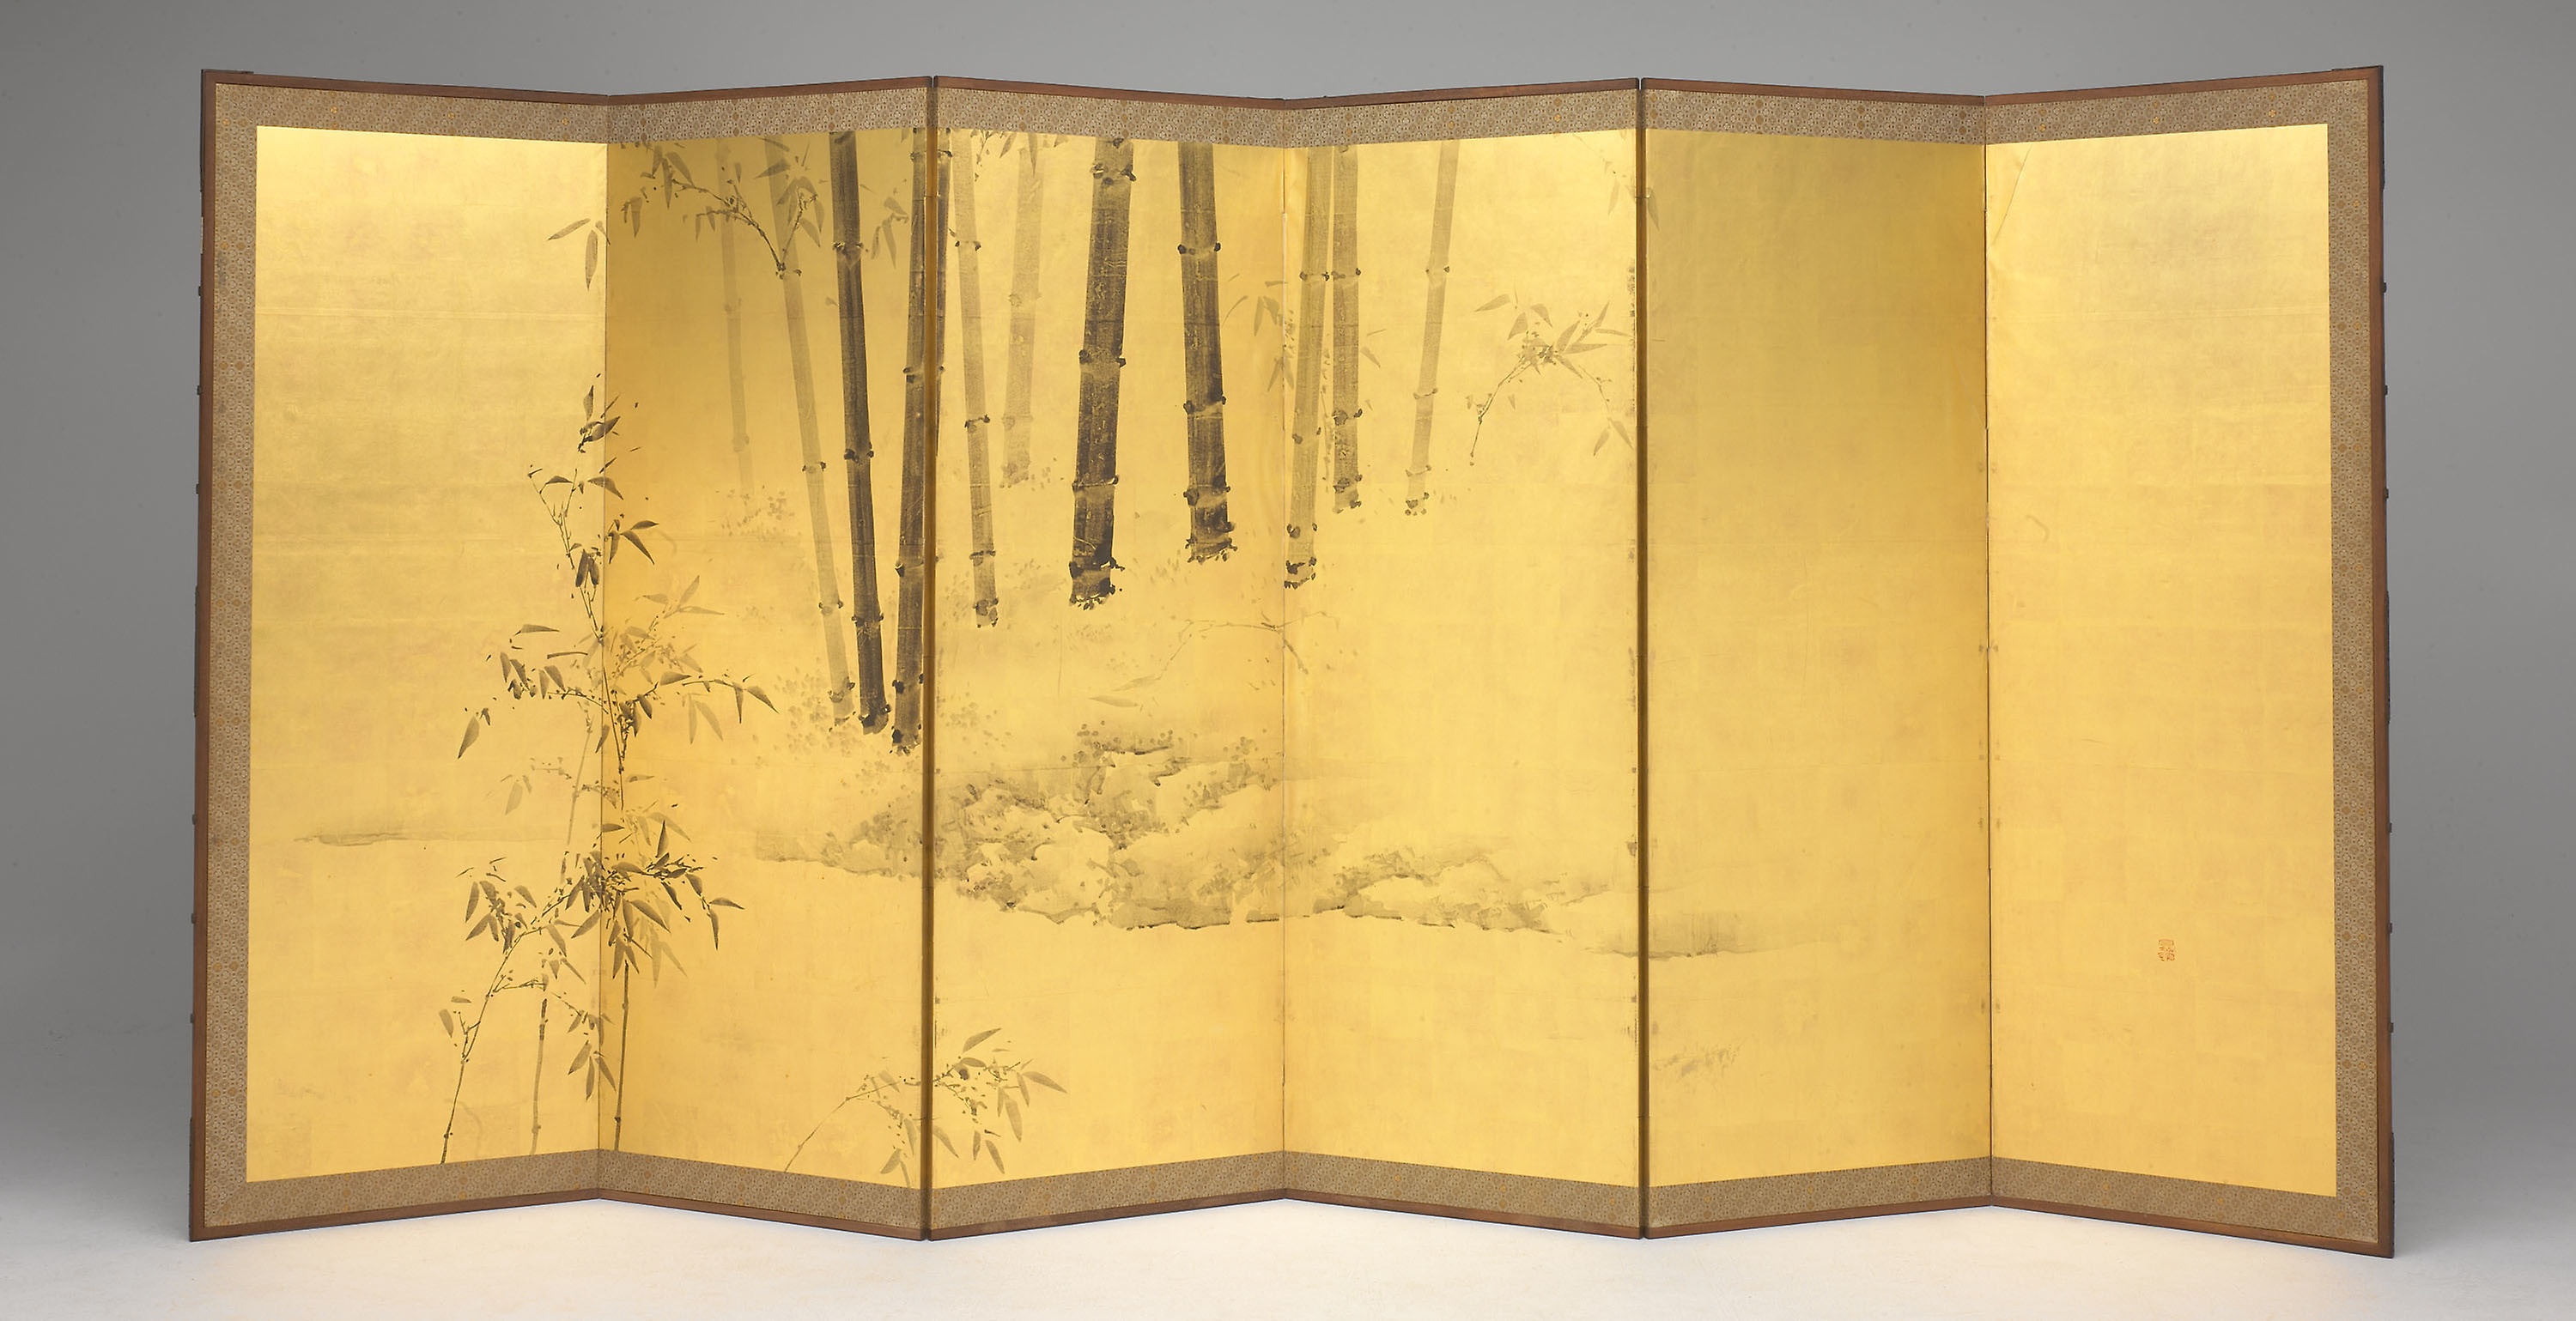
room divider, yellow, furniture, wall, room